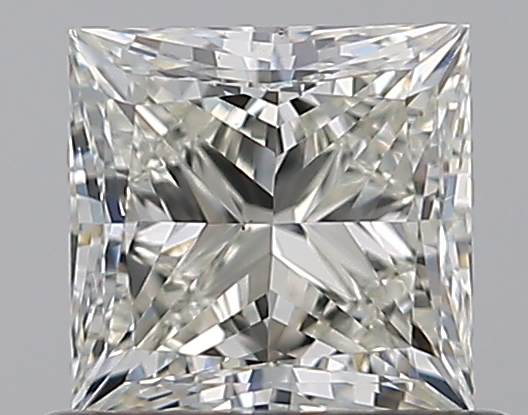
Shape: princess
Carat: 0.72
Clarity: VS1
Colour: K
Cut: EX
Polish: EX
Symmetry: VG
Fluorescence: N
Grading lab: GIA
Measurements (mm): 4.79 x 4.71 x 3.43